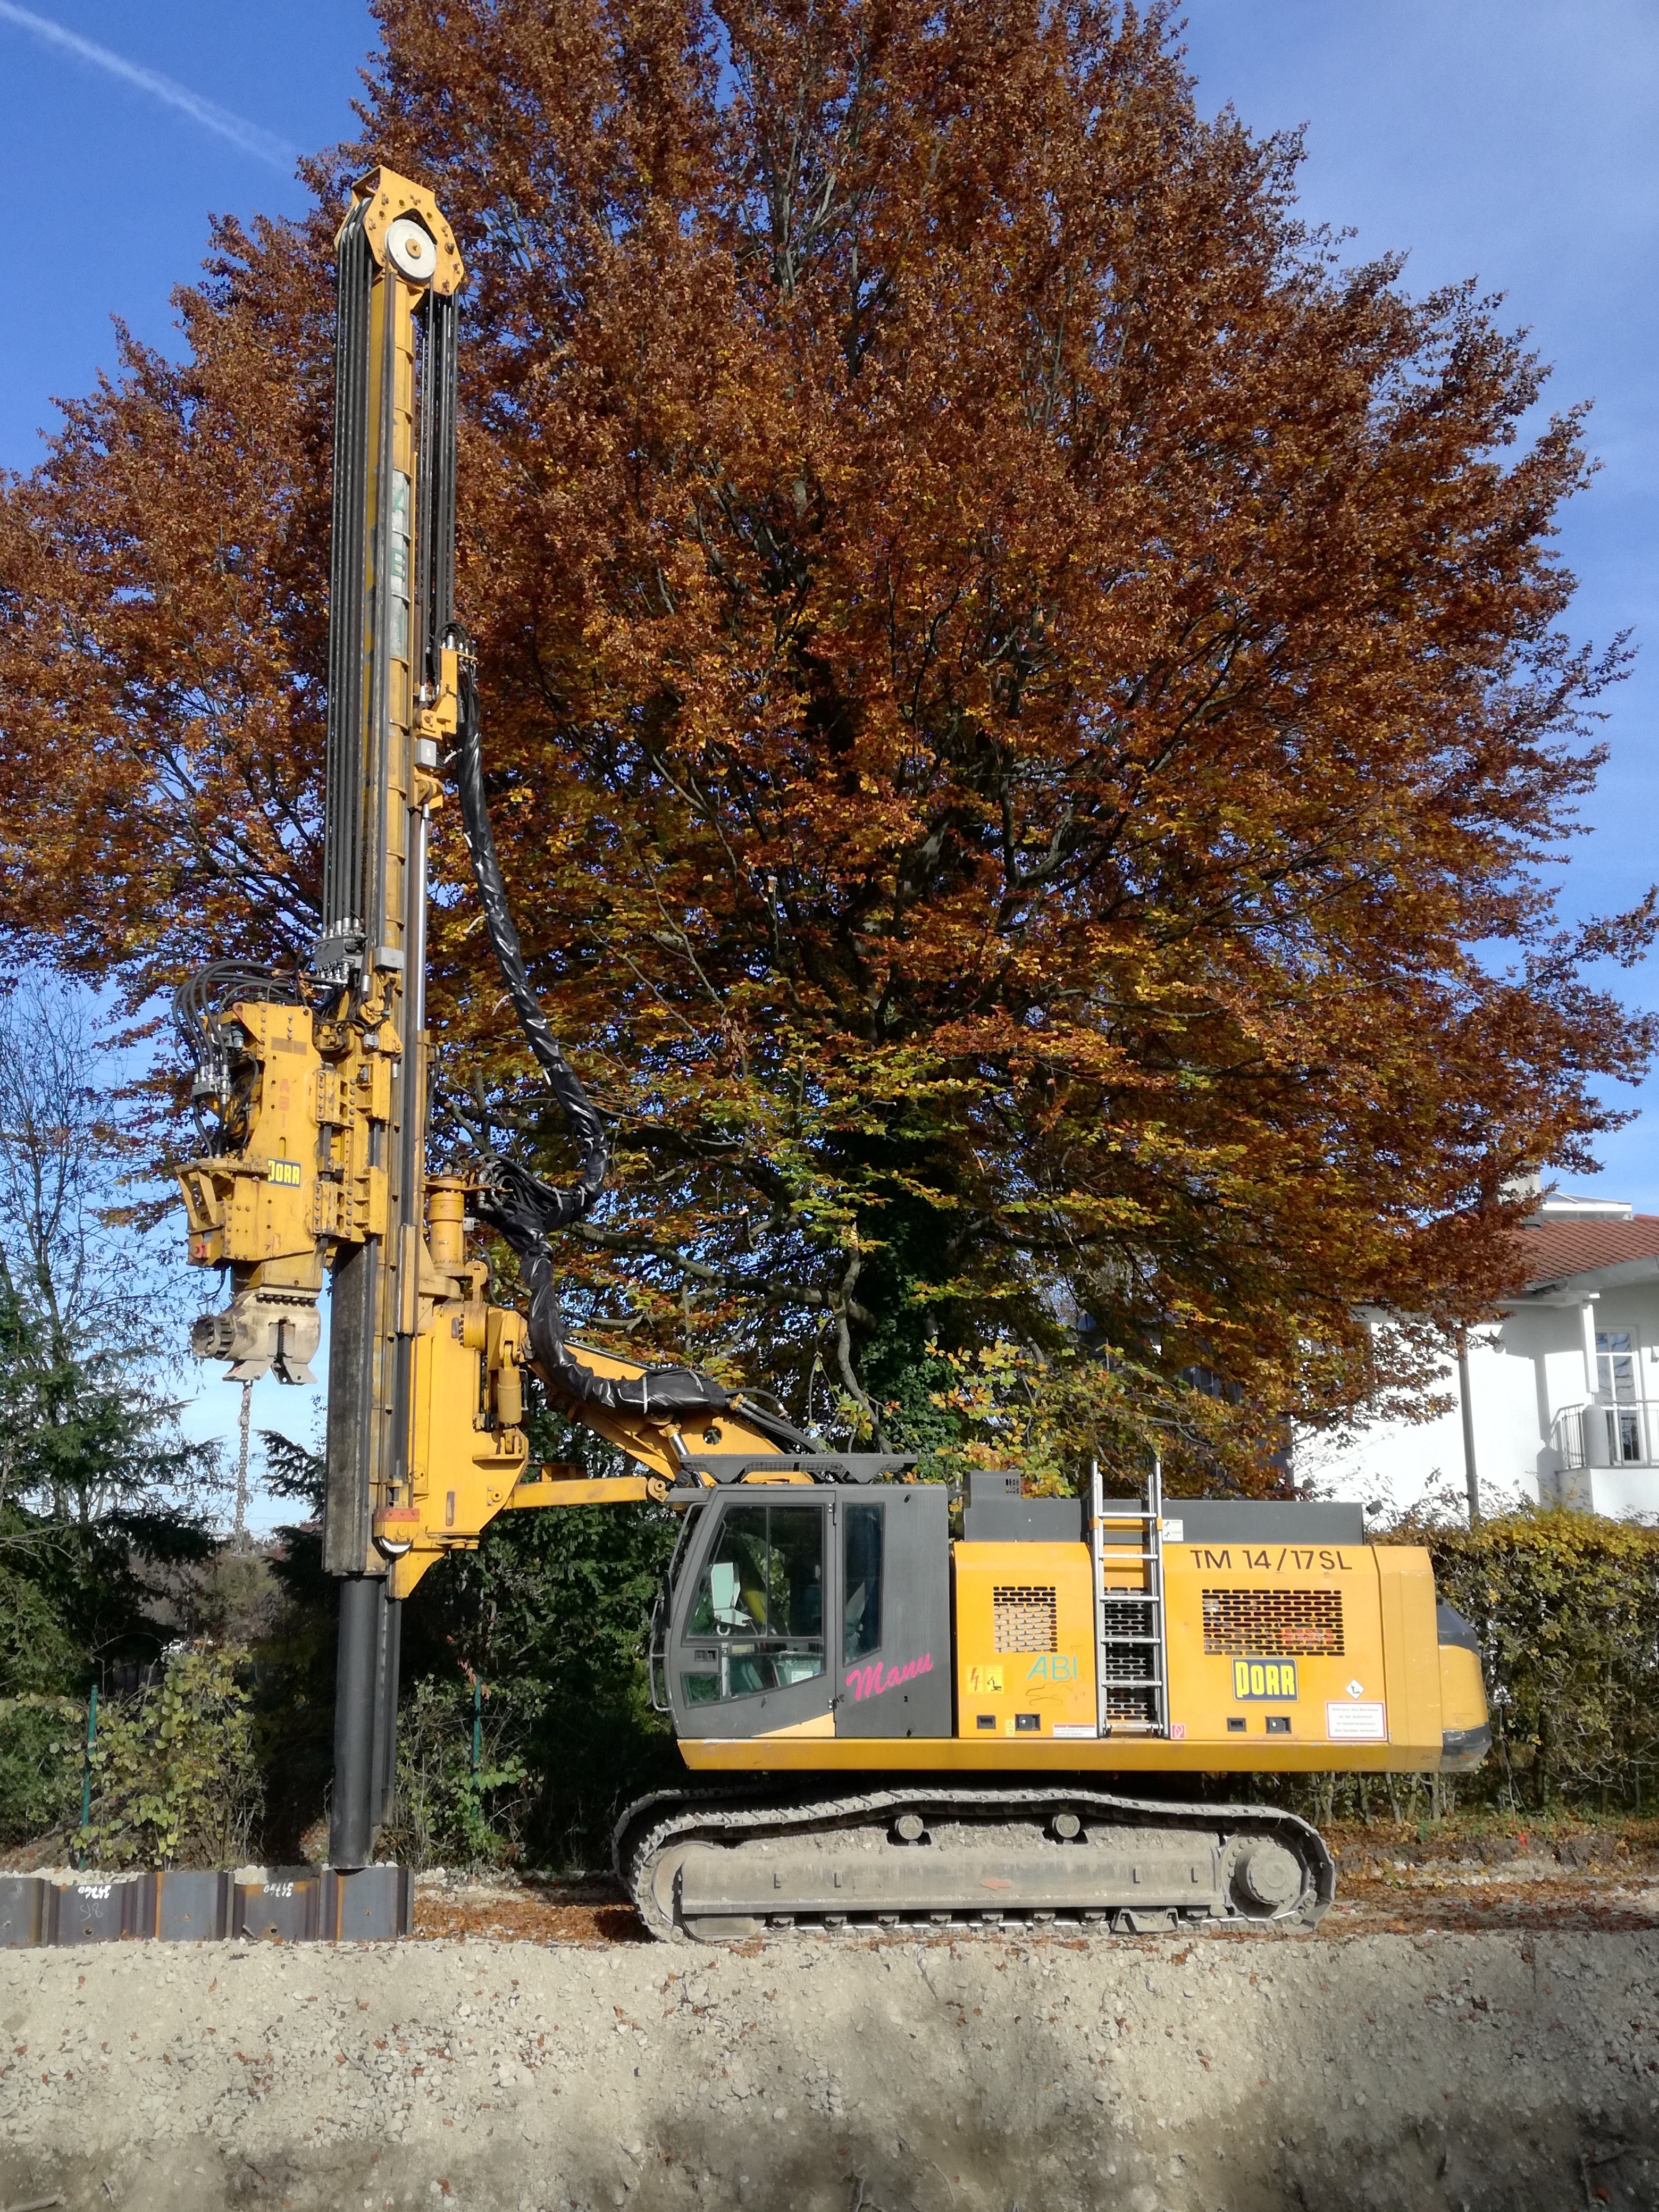
tree, transport, vehicle, telescopic leader mast, sheet pile wall, impact pile driving, woody plant, rolling stock